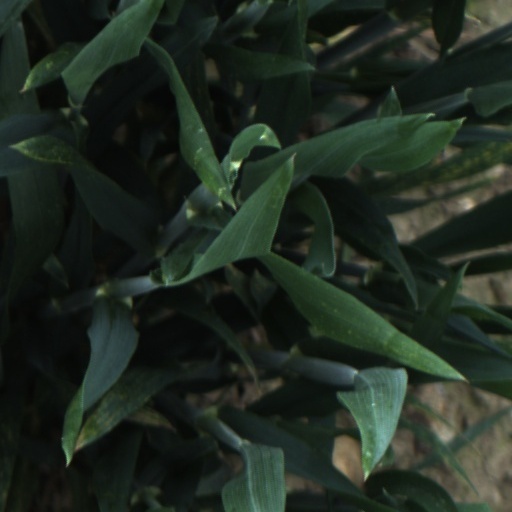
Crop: wheat